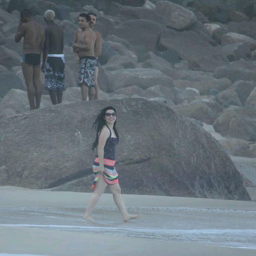
alternative metal artist at a beach .